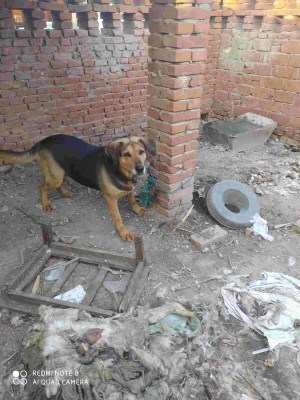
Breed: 2594-n000109-Border_collie